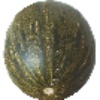
Label: melon_piel_de_sapo